Spring green

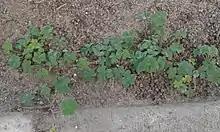
Shamrocks

The first recorded use of "shamrock" as a color name in English was in the 1820s (exact year uncertain).